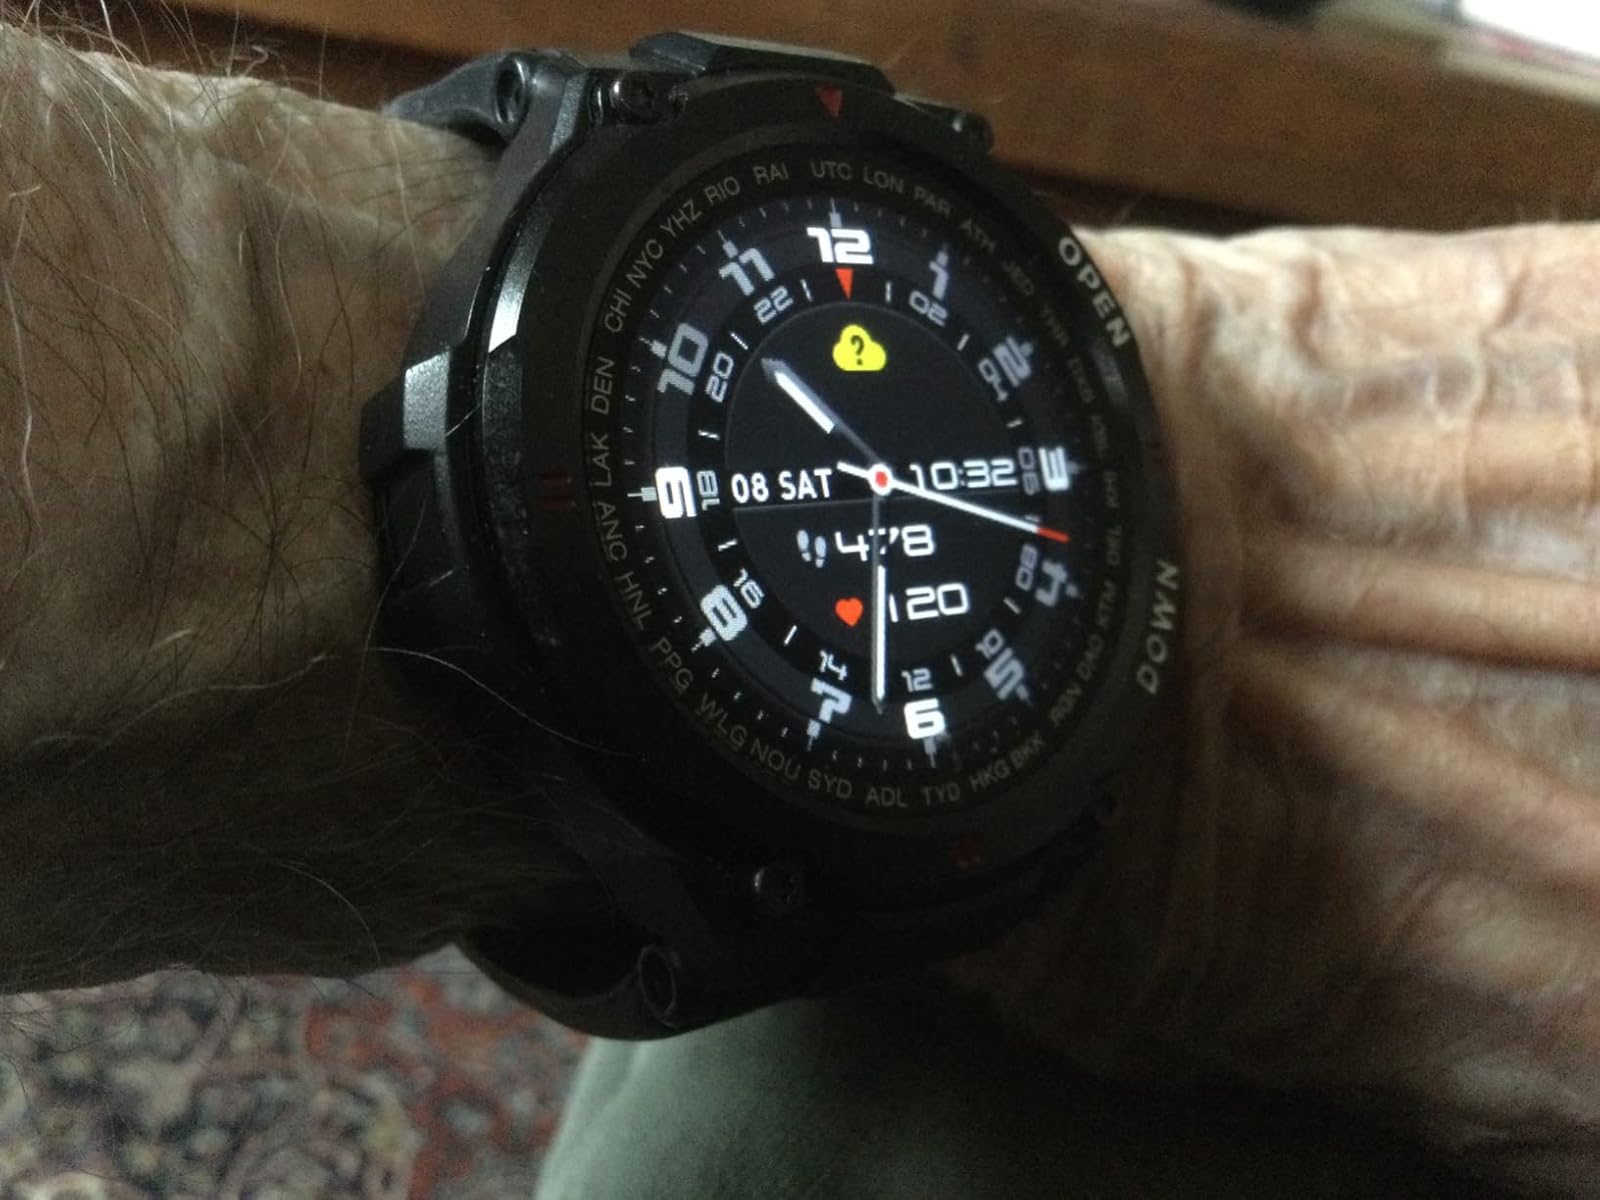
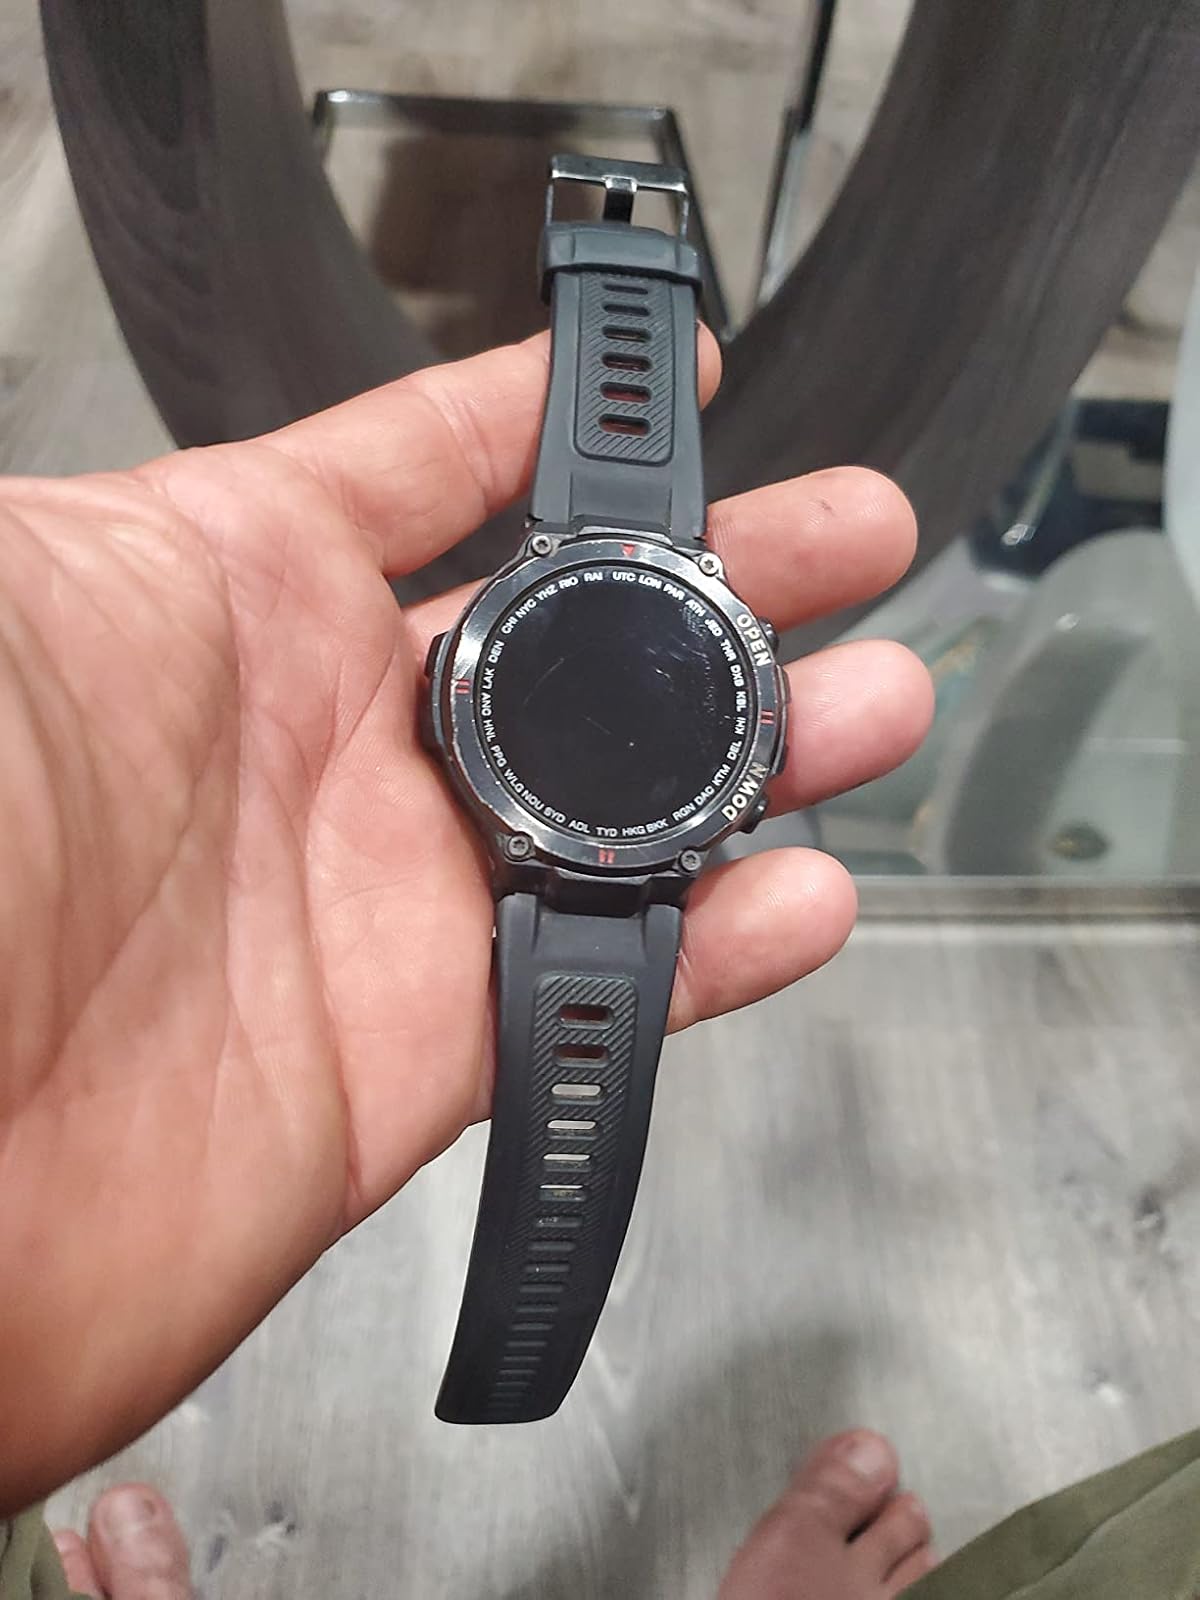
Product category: smartwatch
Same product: yes